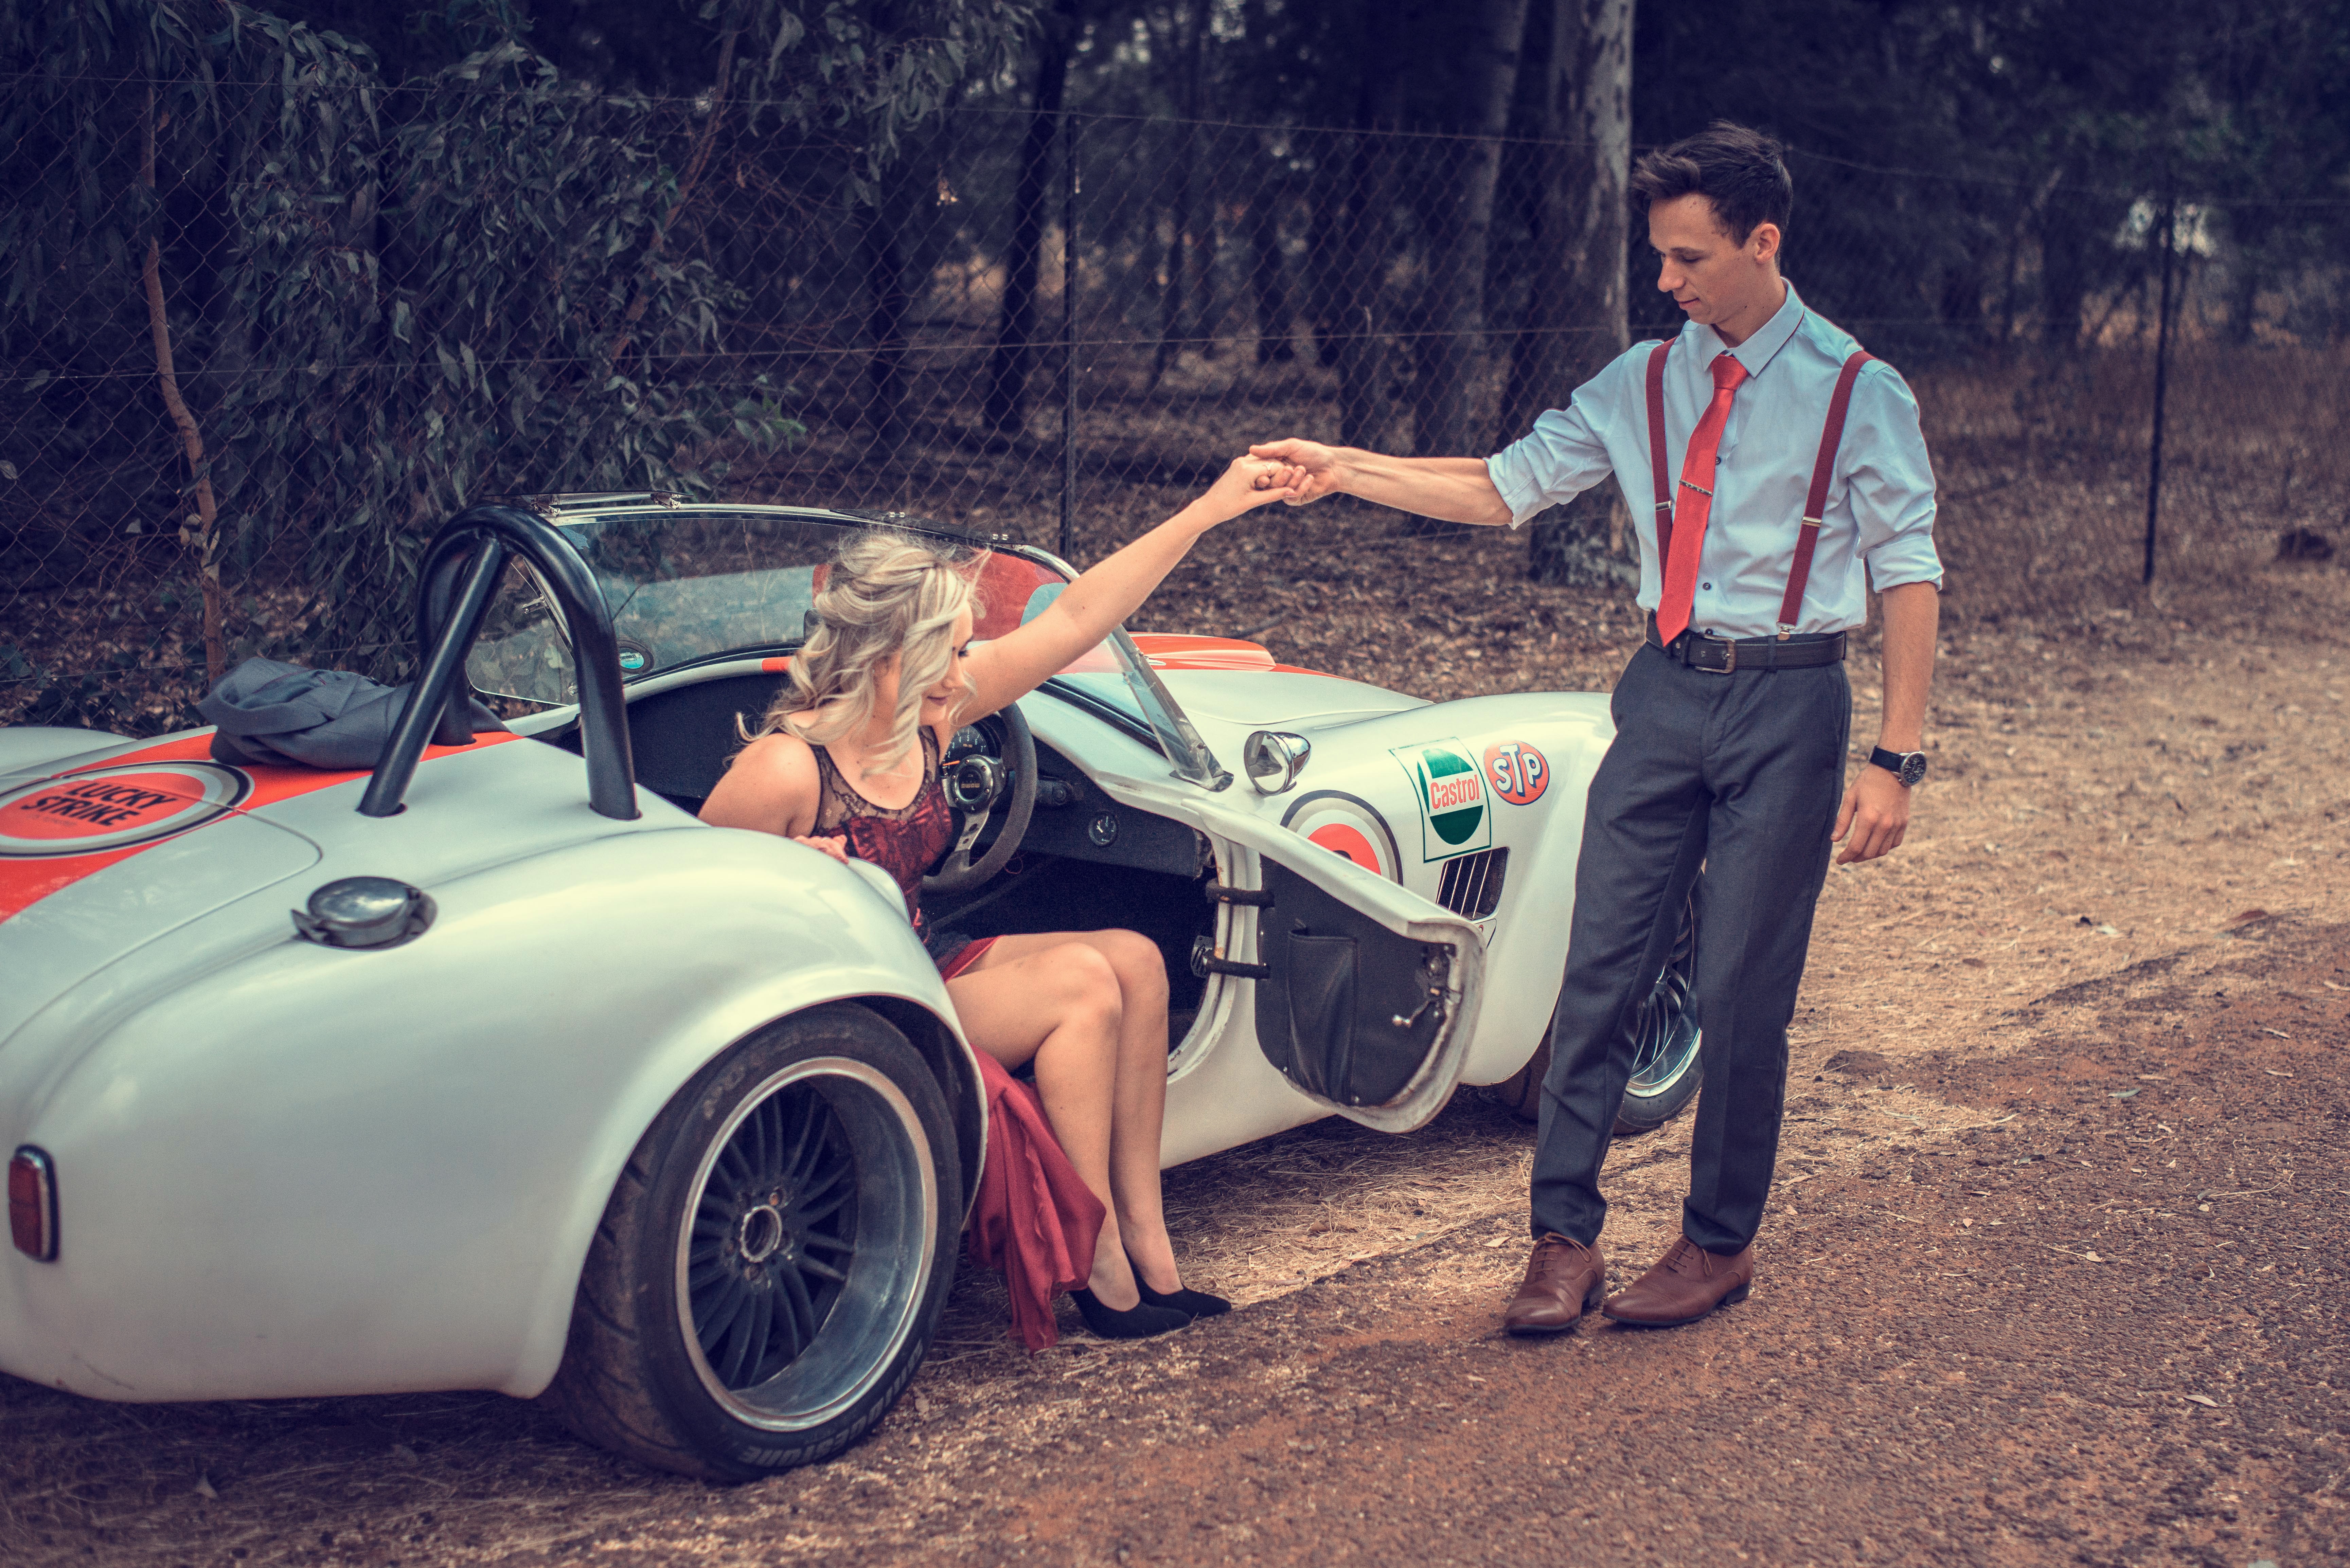
car, vehicle, motor vehicle, automotive design, photography, vintage car, classic, fun, girl